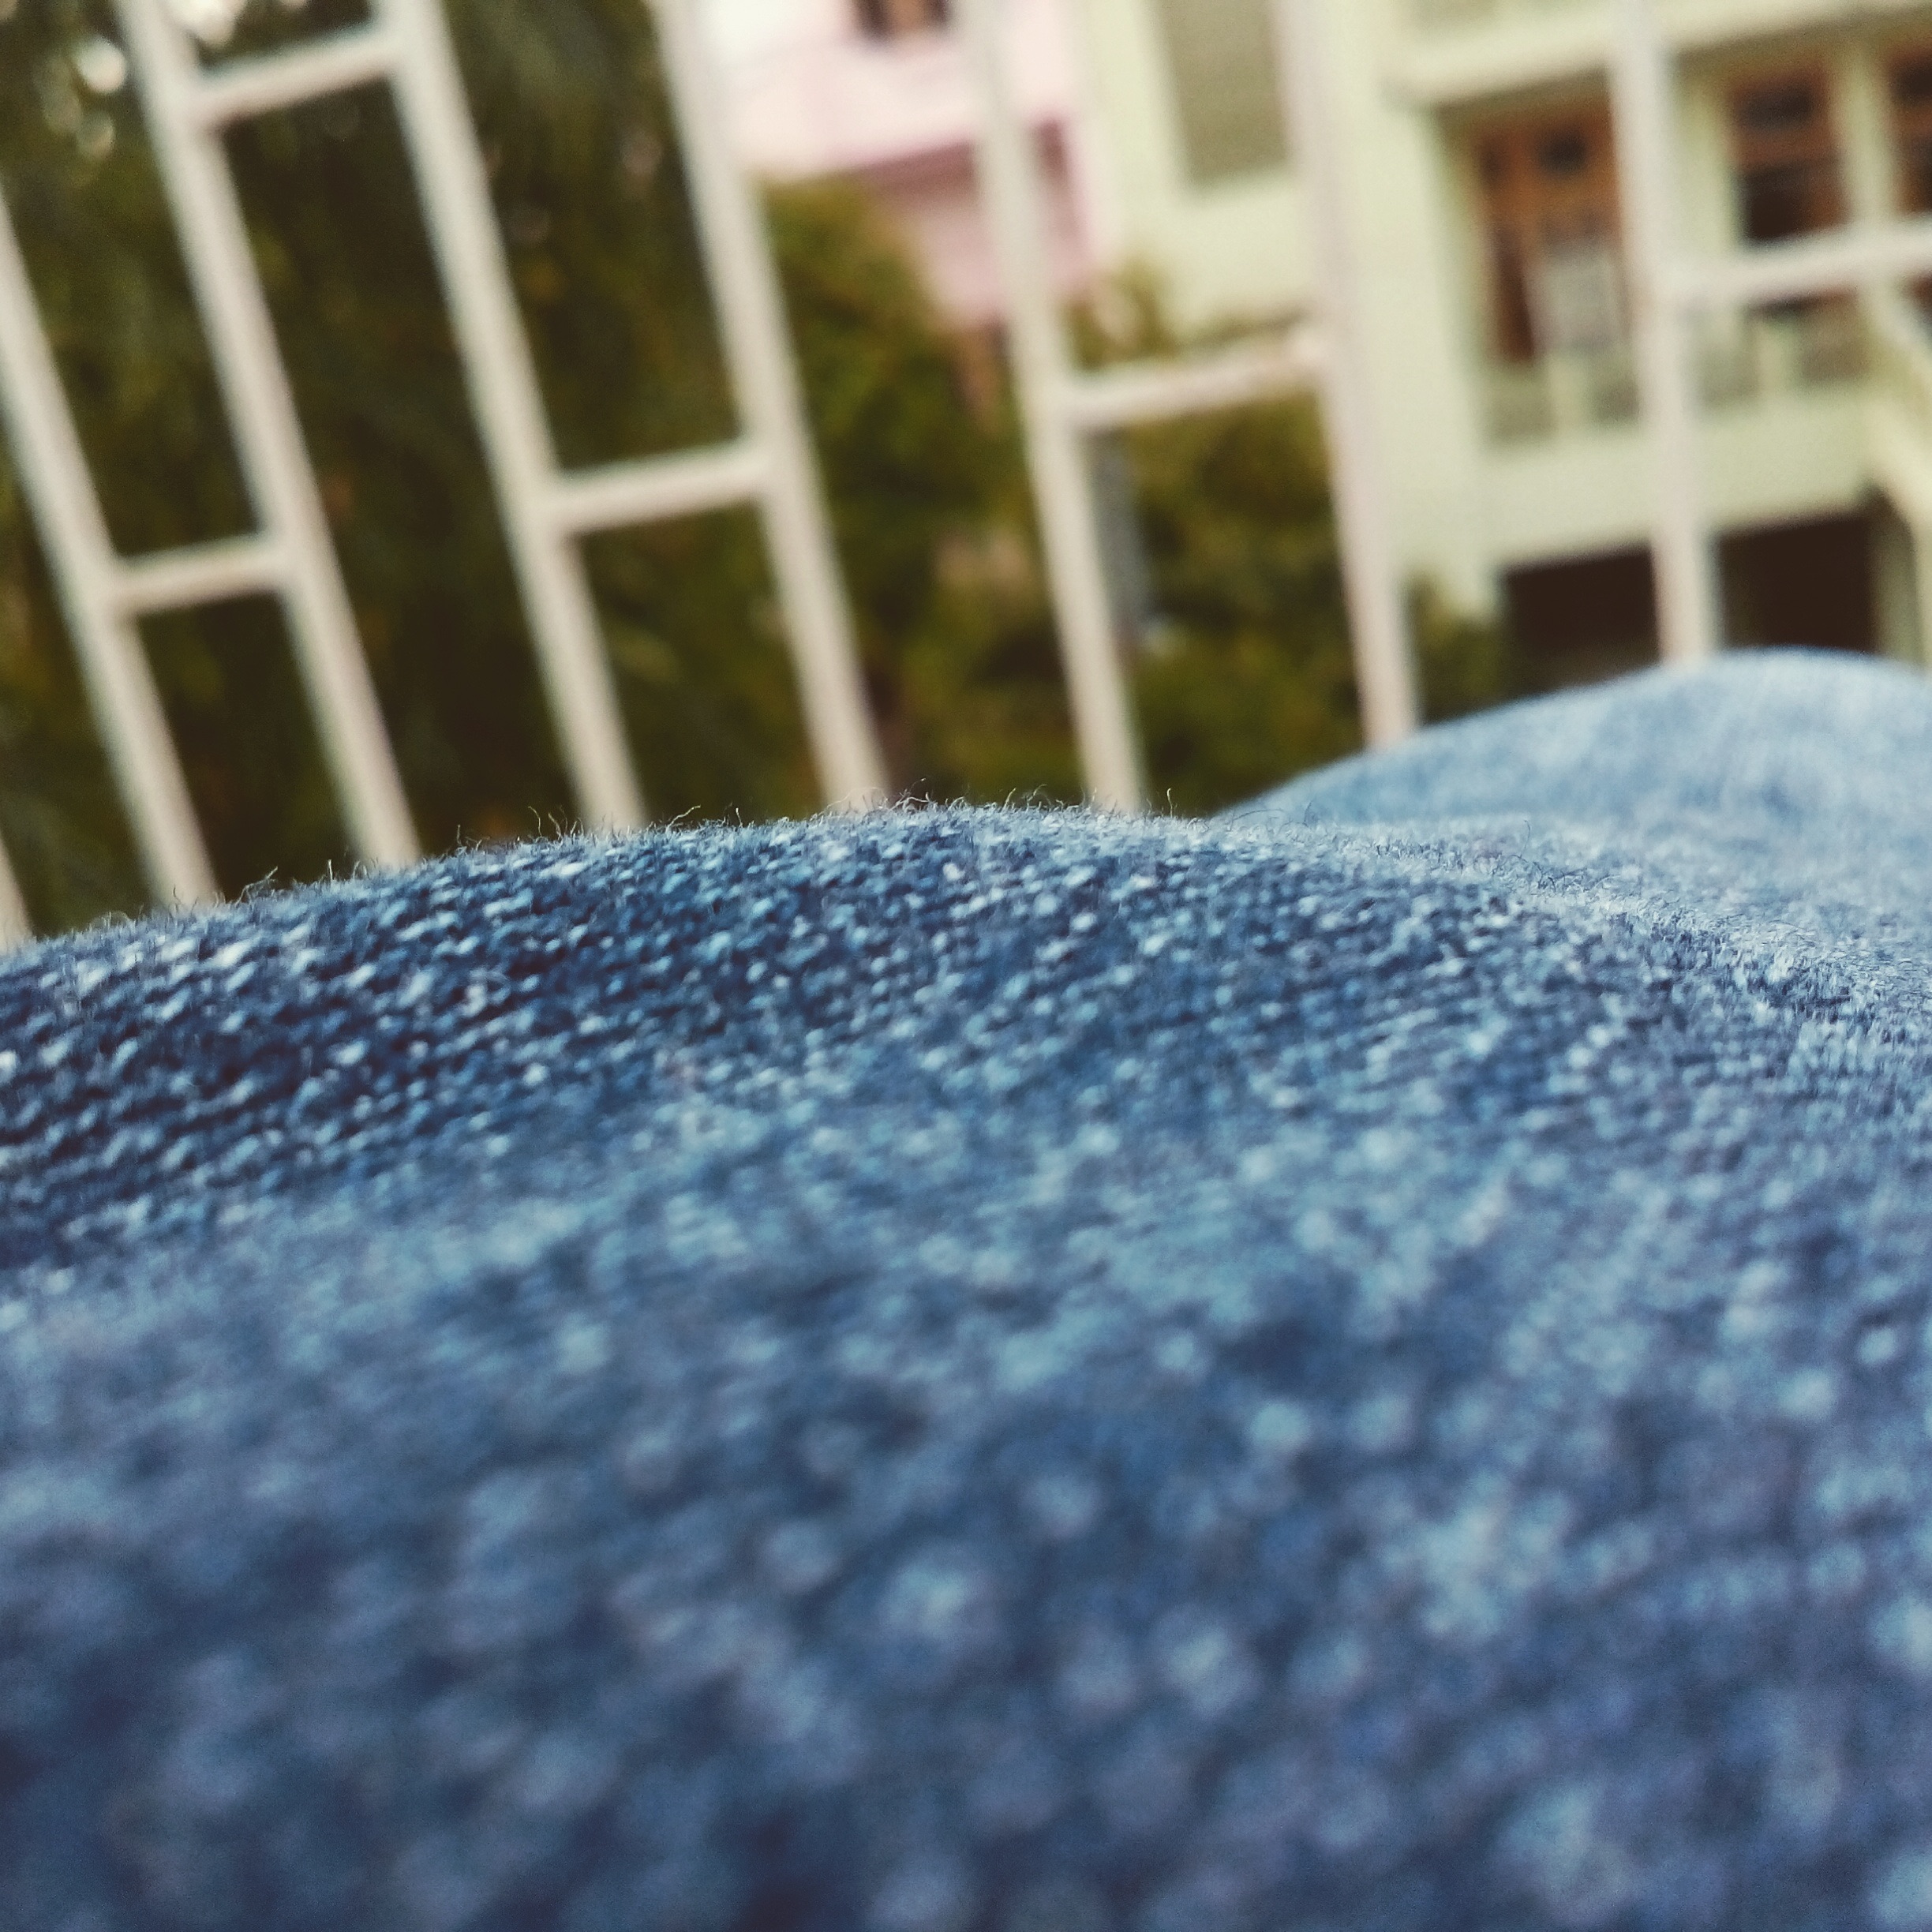
snow, blue, material, close up, textile, art, flooring